Piper Alpha

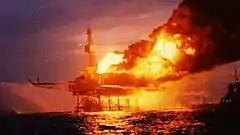
Piper Alpha's location in the North Sea, around north-east of Aberdeen, Scotland

Piper Alpha was an oil platform located in the North Sea about north-east of Aberdeen, Scotland. It was operated by Occidental Petroleum (Caledonia) Limited (OPCAL) and began production in December 1976, initially as an oil-only platform, but later converted to add gas production.